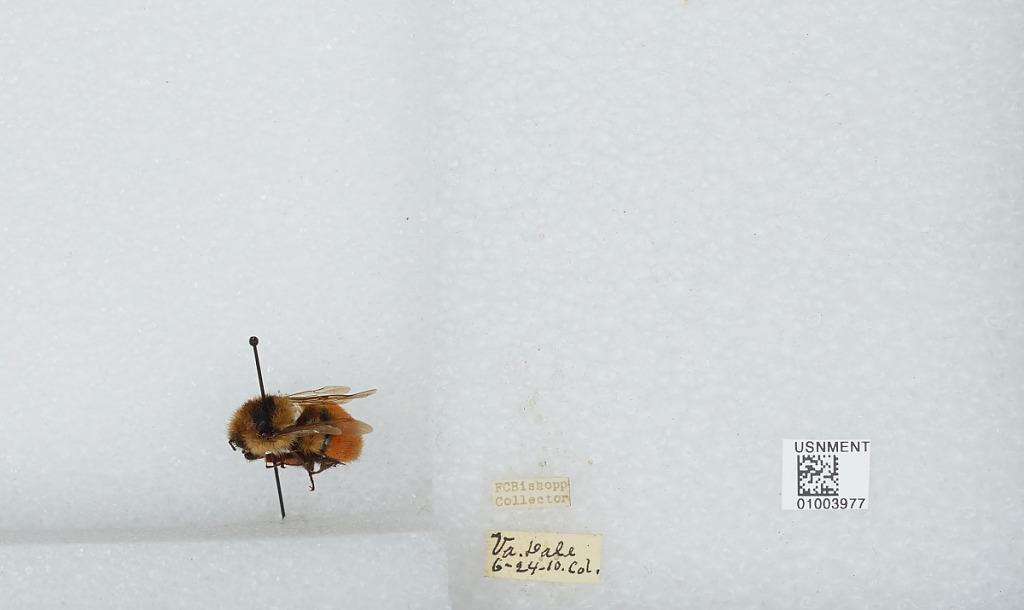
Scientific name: Bombus (Pyrobombus) huntii Greene
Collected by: F. Bishopp
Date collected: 1910-6-24
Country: United States
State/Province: Colorado
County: Larimer
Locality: Virginia Dale
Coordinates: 40.9547, -105.349